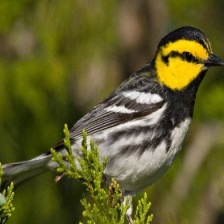
Species: GOLDEN CHEEKED WARBLER
Scientific name: SETOPHAGA CHRYSOPARIA